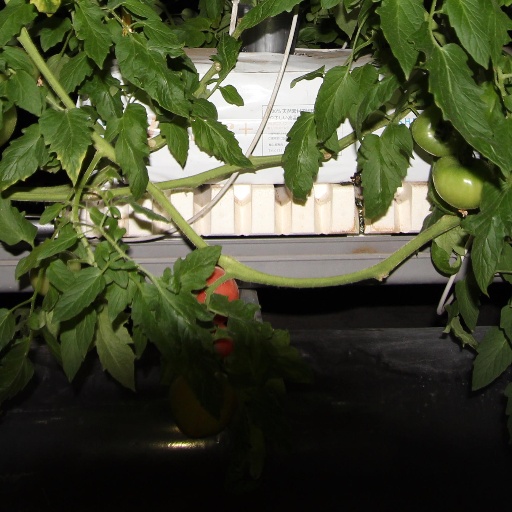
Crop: tomato